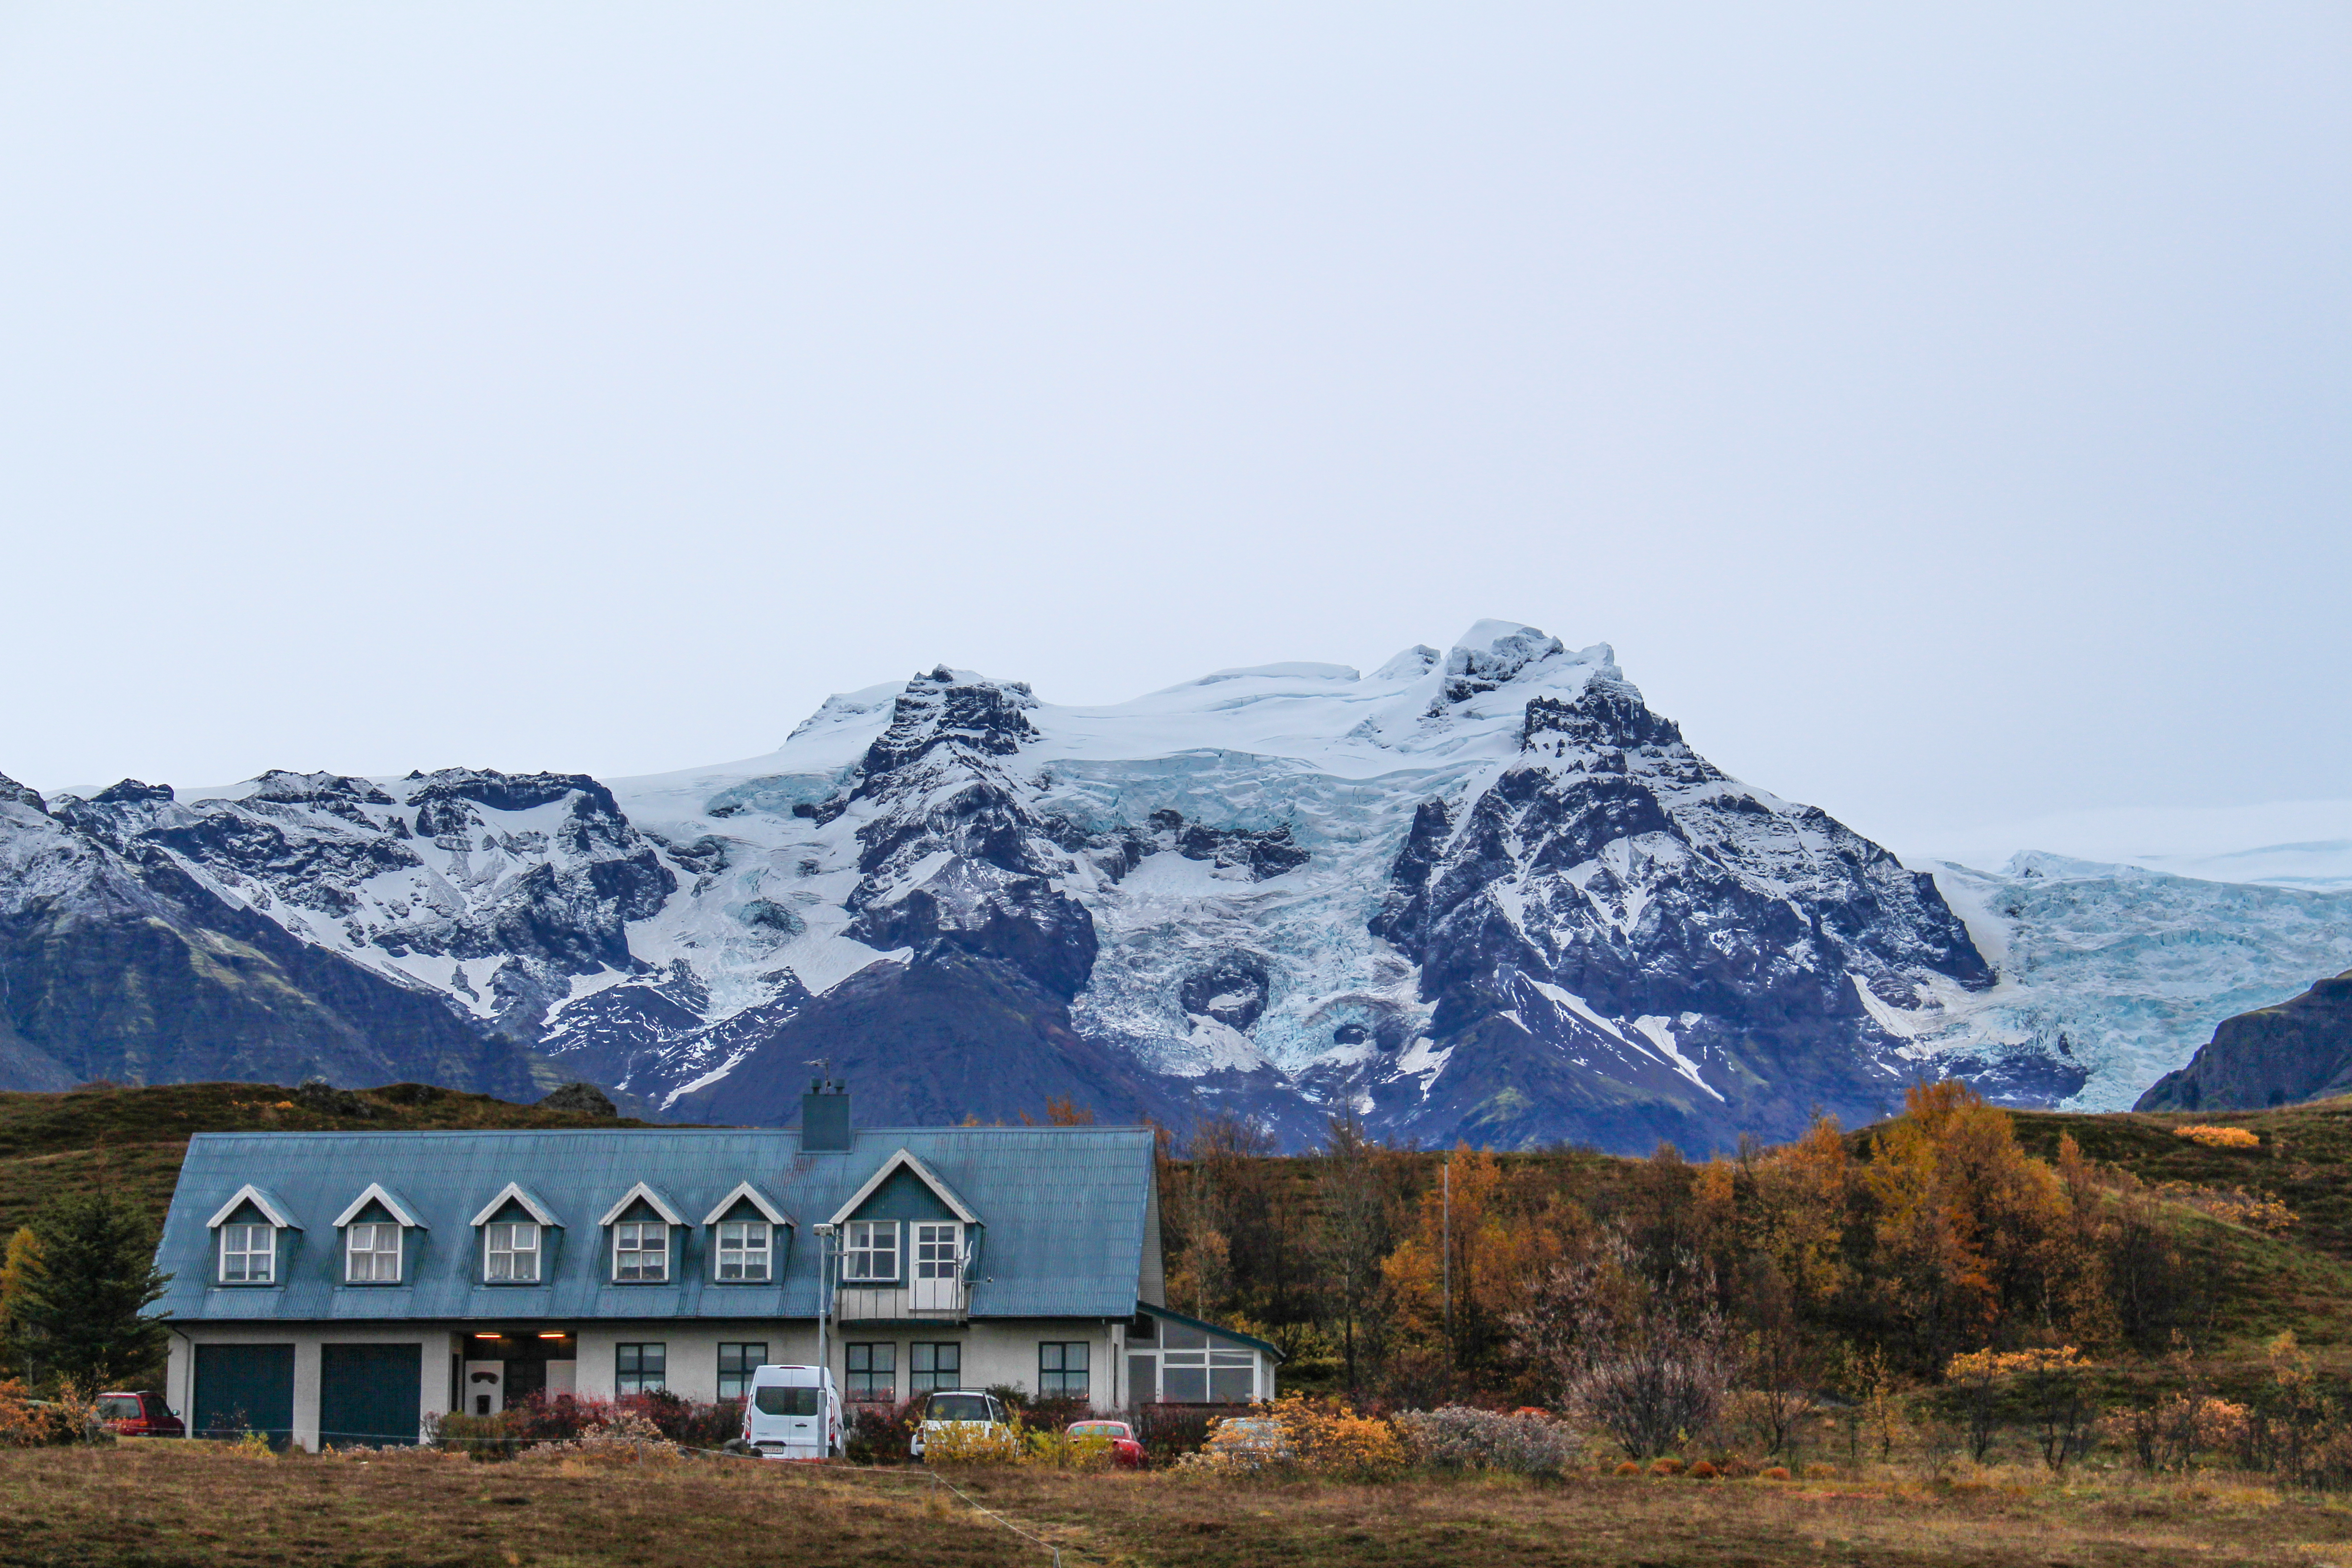
landscape, wilderness, mountain, snow, winter, house, hill, mountain range, season, mountain ridge, hotel, alps, plateau, fell, landform, geographical feature, mountainous landforms